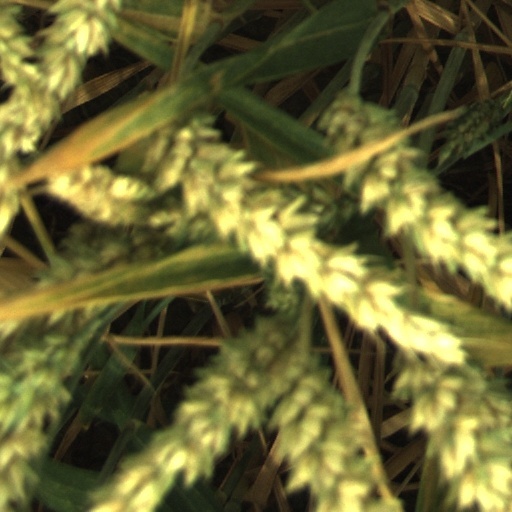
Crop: wheat